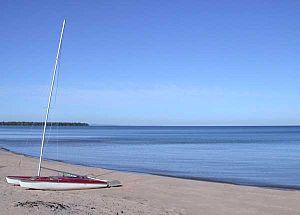
Au Train est une communauté non incorporée située dans l’État américain du Michigan, dans le comté d'Alger. La localité d'Au Train donne sur la baie Au Train et le lac Supérieur.
La baie Au Train est le nom d'une baie située sur le lac Supérieur le long de la rive Nord de l'État du Michigan aux États-Unis.